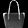
Label: Bag